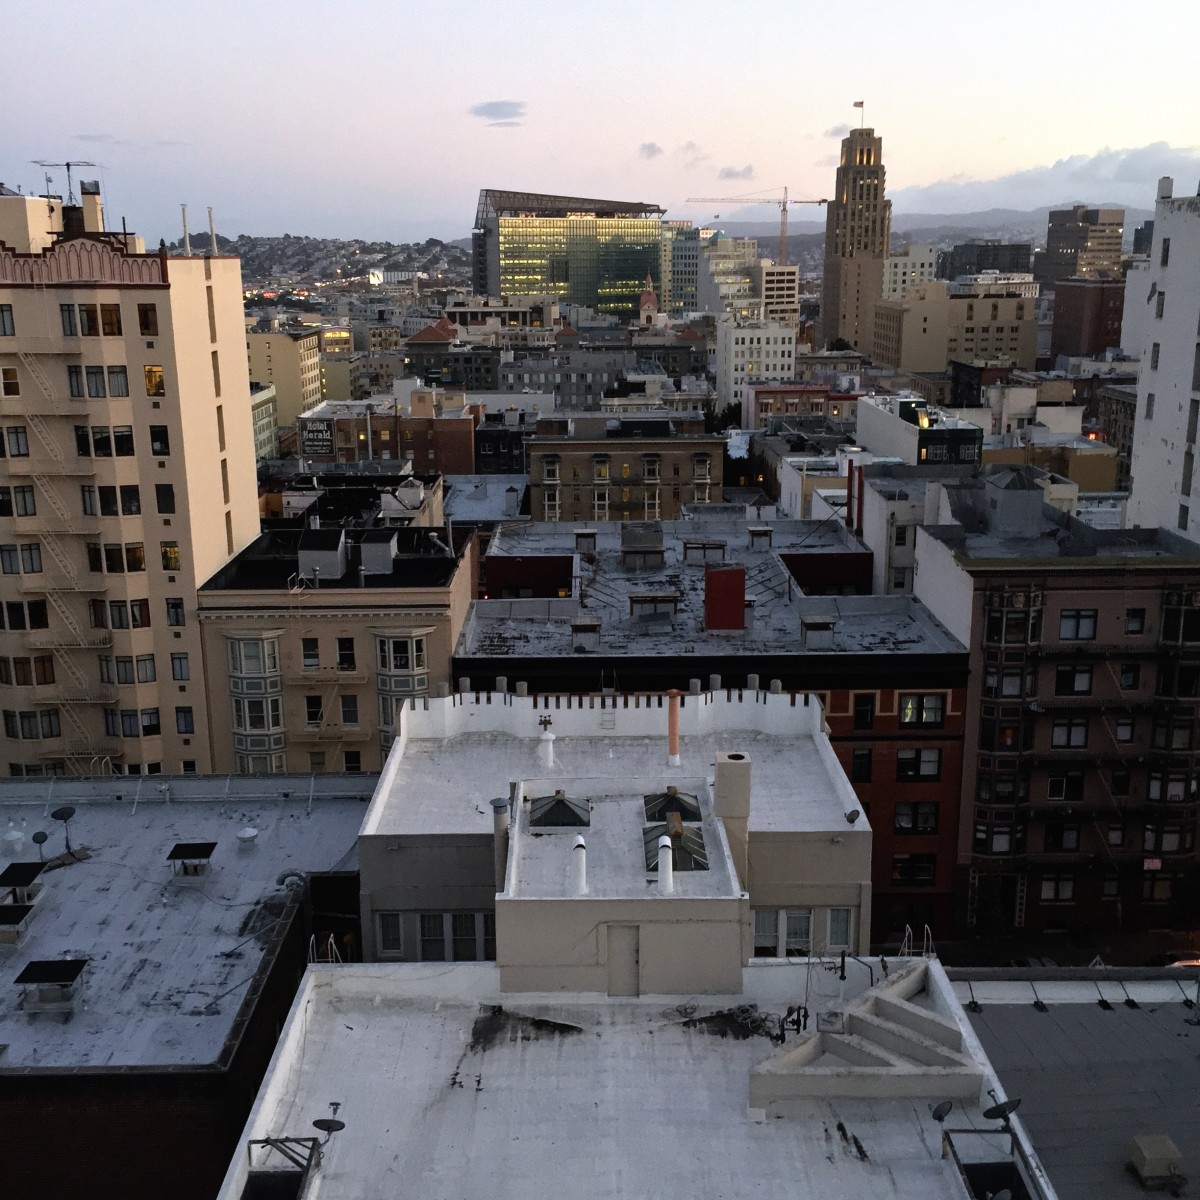
Tags: skyline, town, roof, city, skyscraper, cityscape, downtown, tower block, aerial photography, urban area